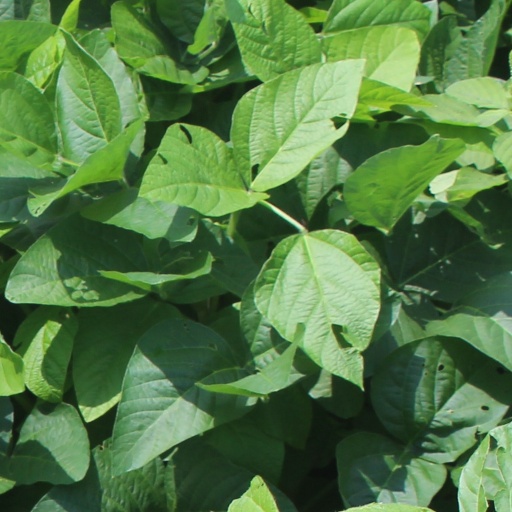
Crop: soybean